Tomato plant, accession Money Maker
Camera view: tilt-top (135 deg); turntable rotation: 120 degrees
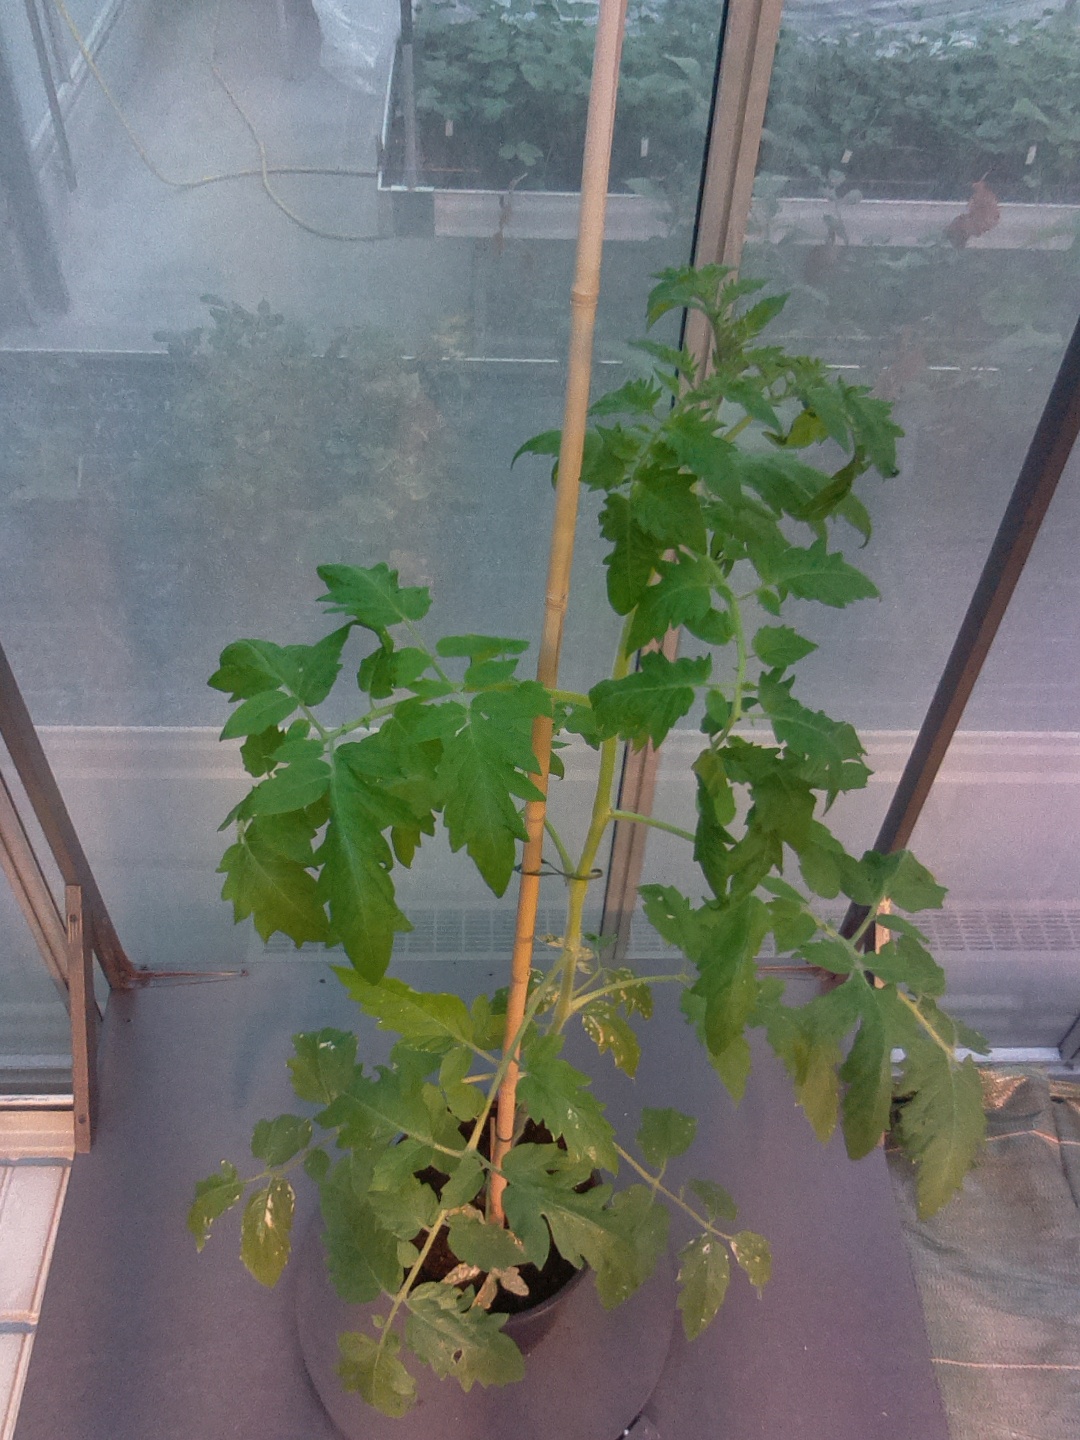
BBCH growth stage 20: First Side shoot start formed